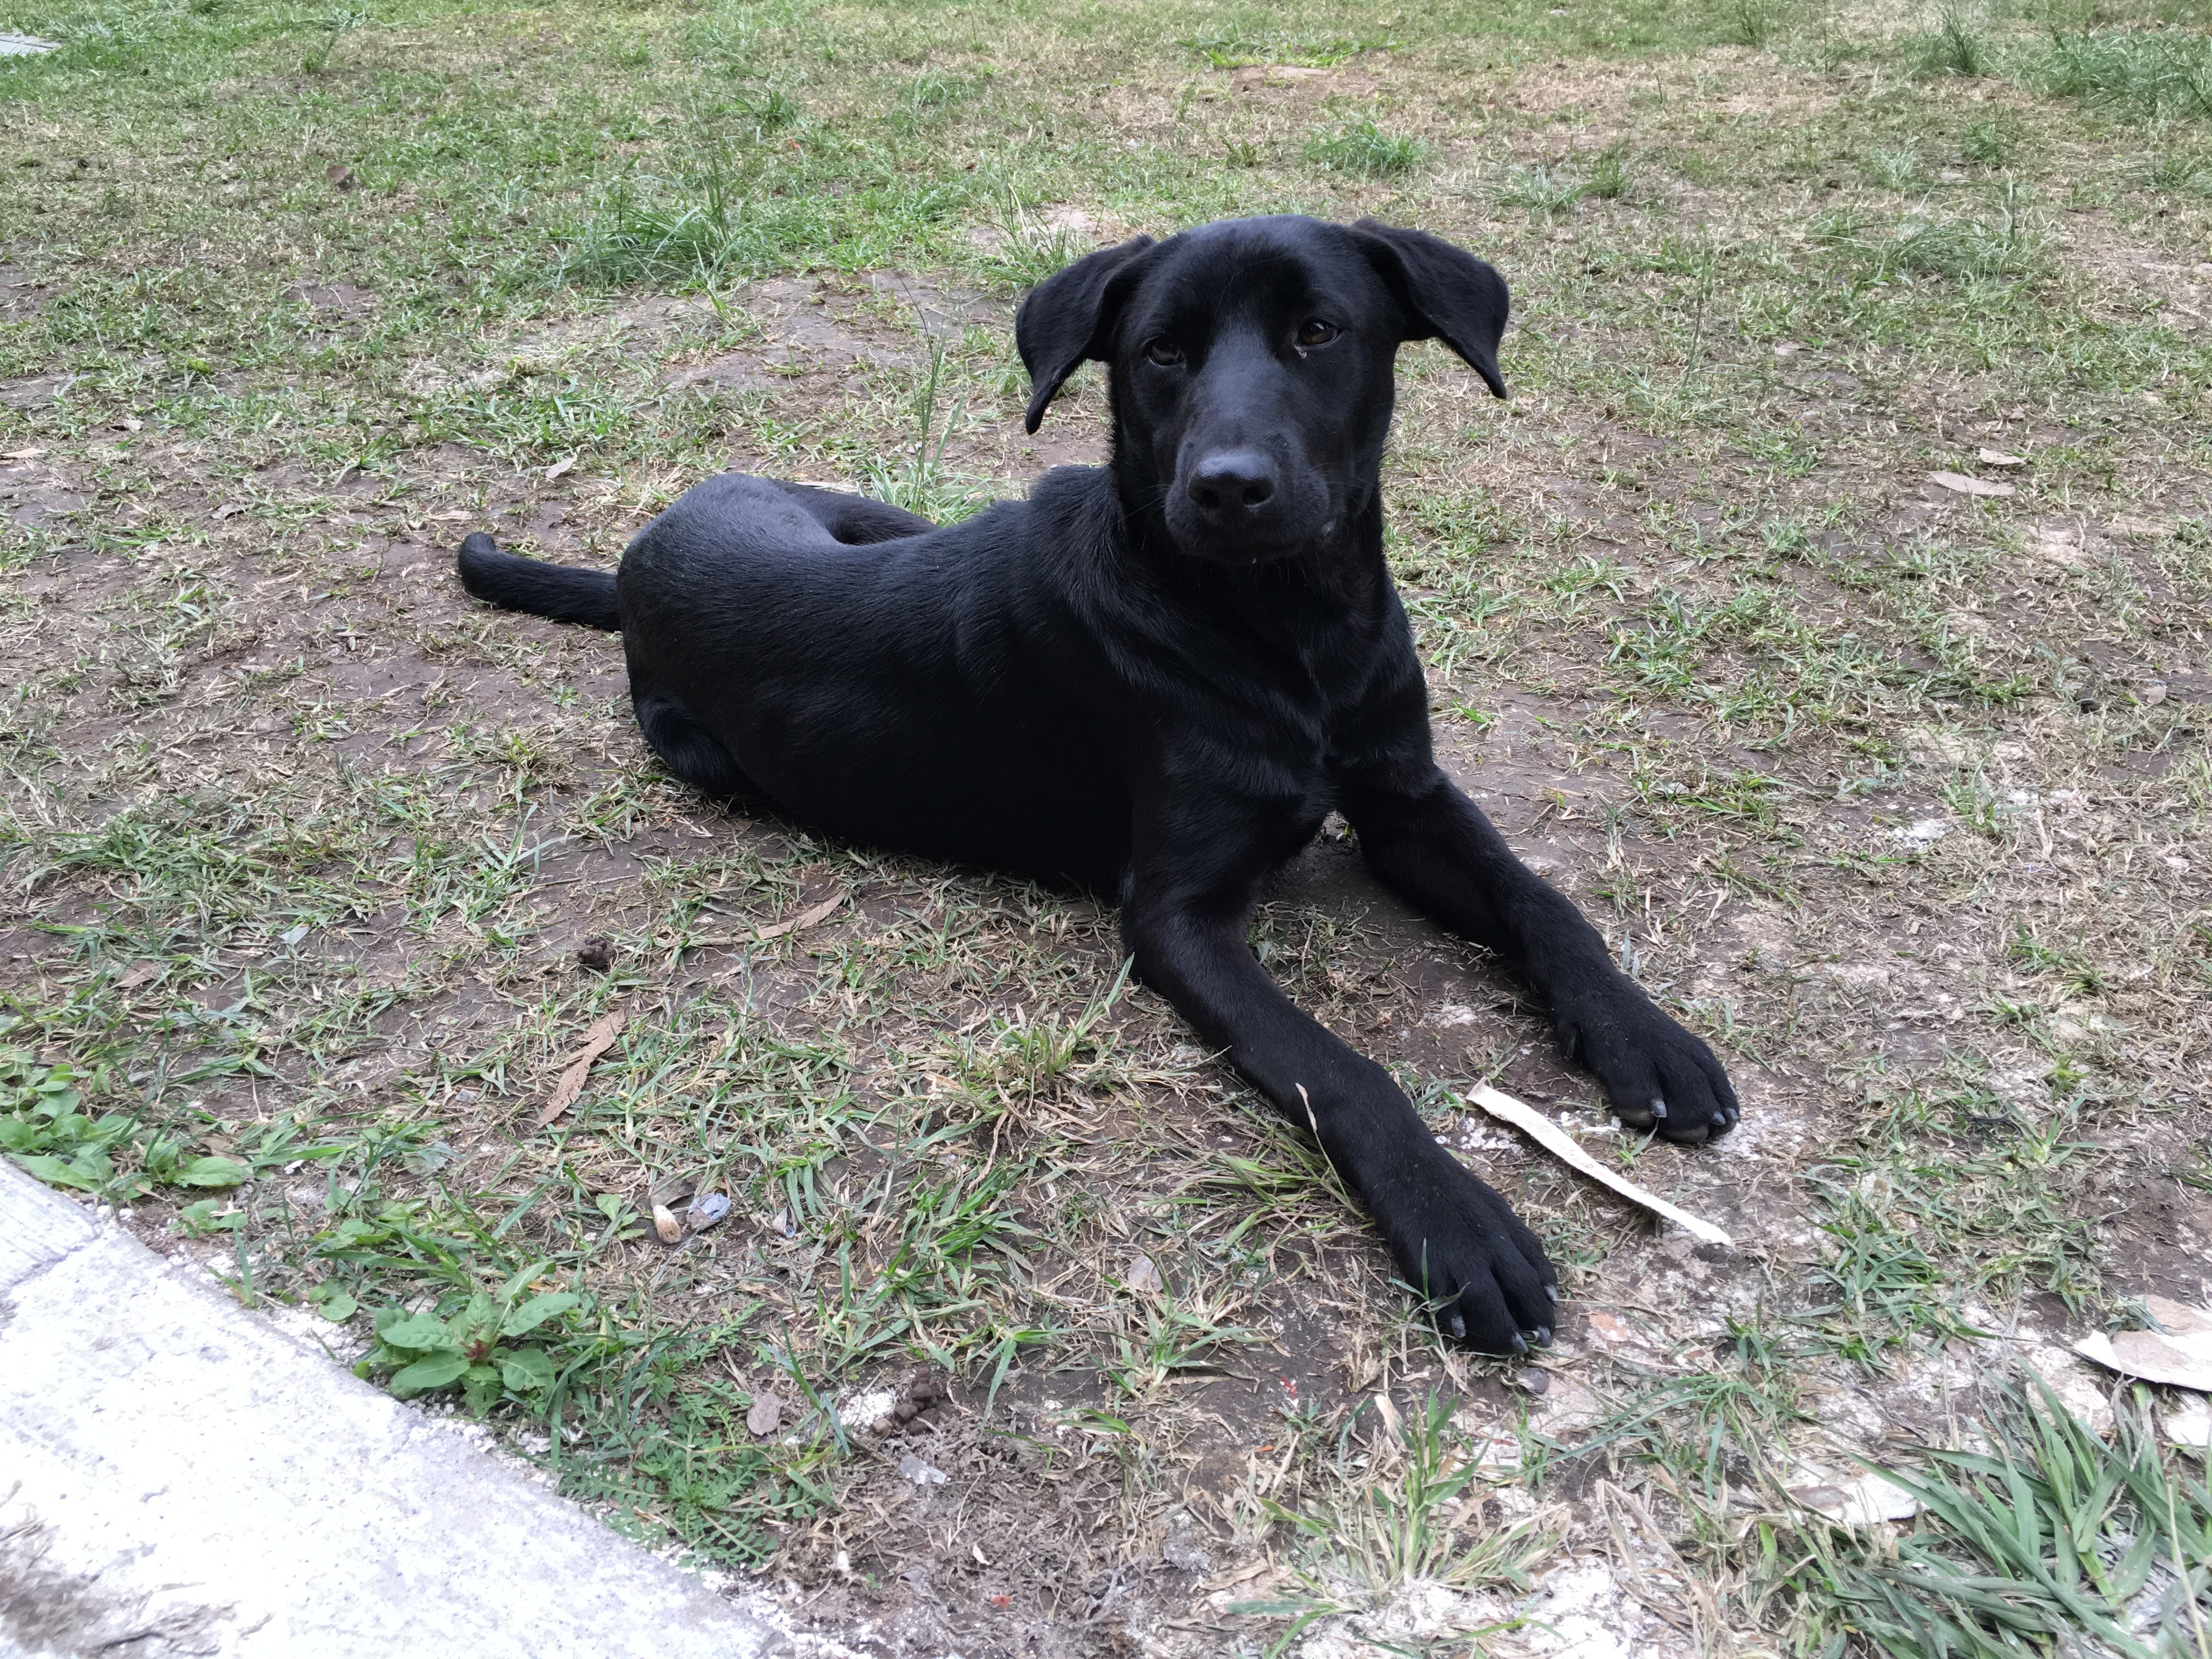
dog, mammal, vertebrate, labrador retriever, guard dog, patterdale terrier, dog like mammal, carnivoran, cane corso